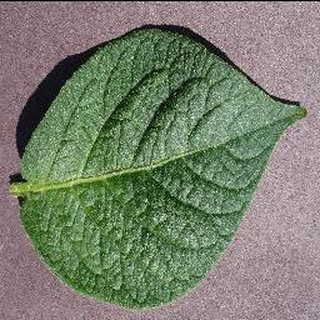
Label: healthy_potato